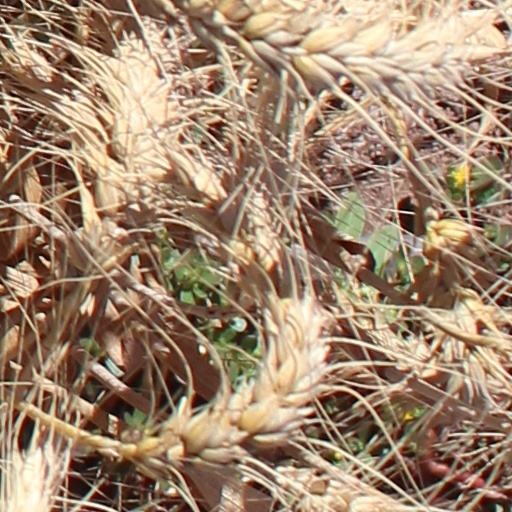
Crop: wheat